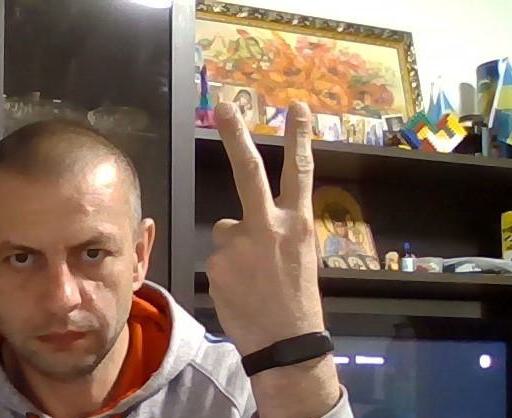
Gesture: peace_inverted